Kolomenskaya (Moscow Metro)

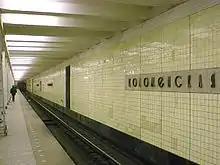
Station platform in 2000

The station has two underground vestibules, located on the intersection between the Andropova avenue and the Nagatinskaya/Novinki street. Both vestibules are interlinked with underpasses that offer exits to the surface level which covered glazed pavilions.